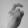
ASL letter: X